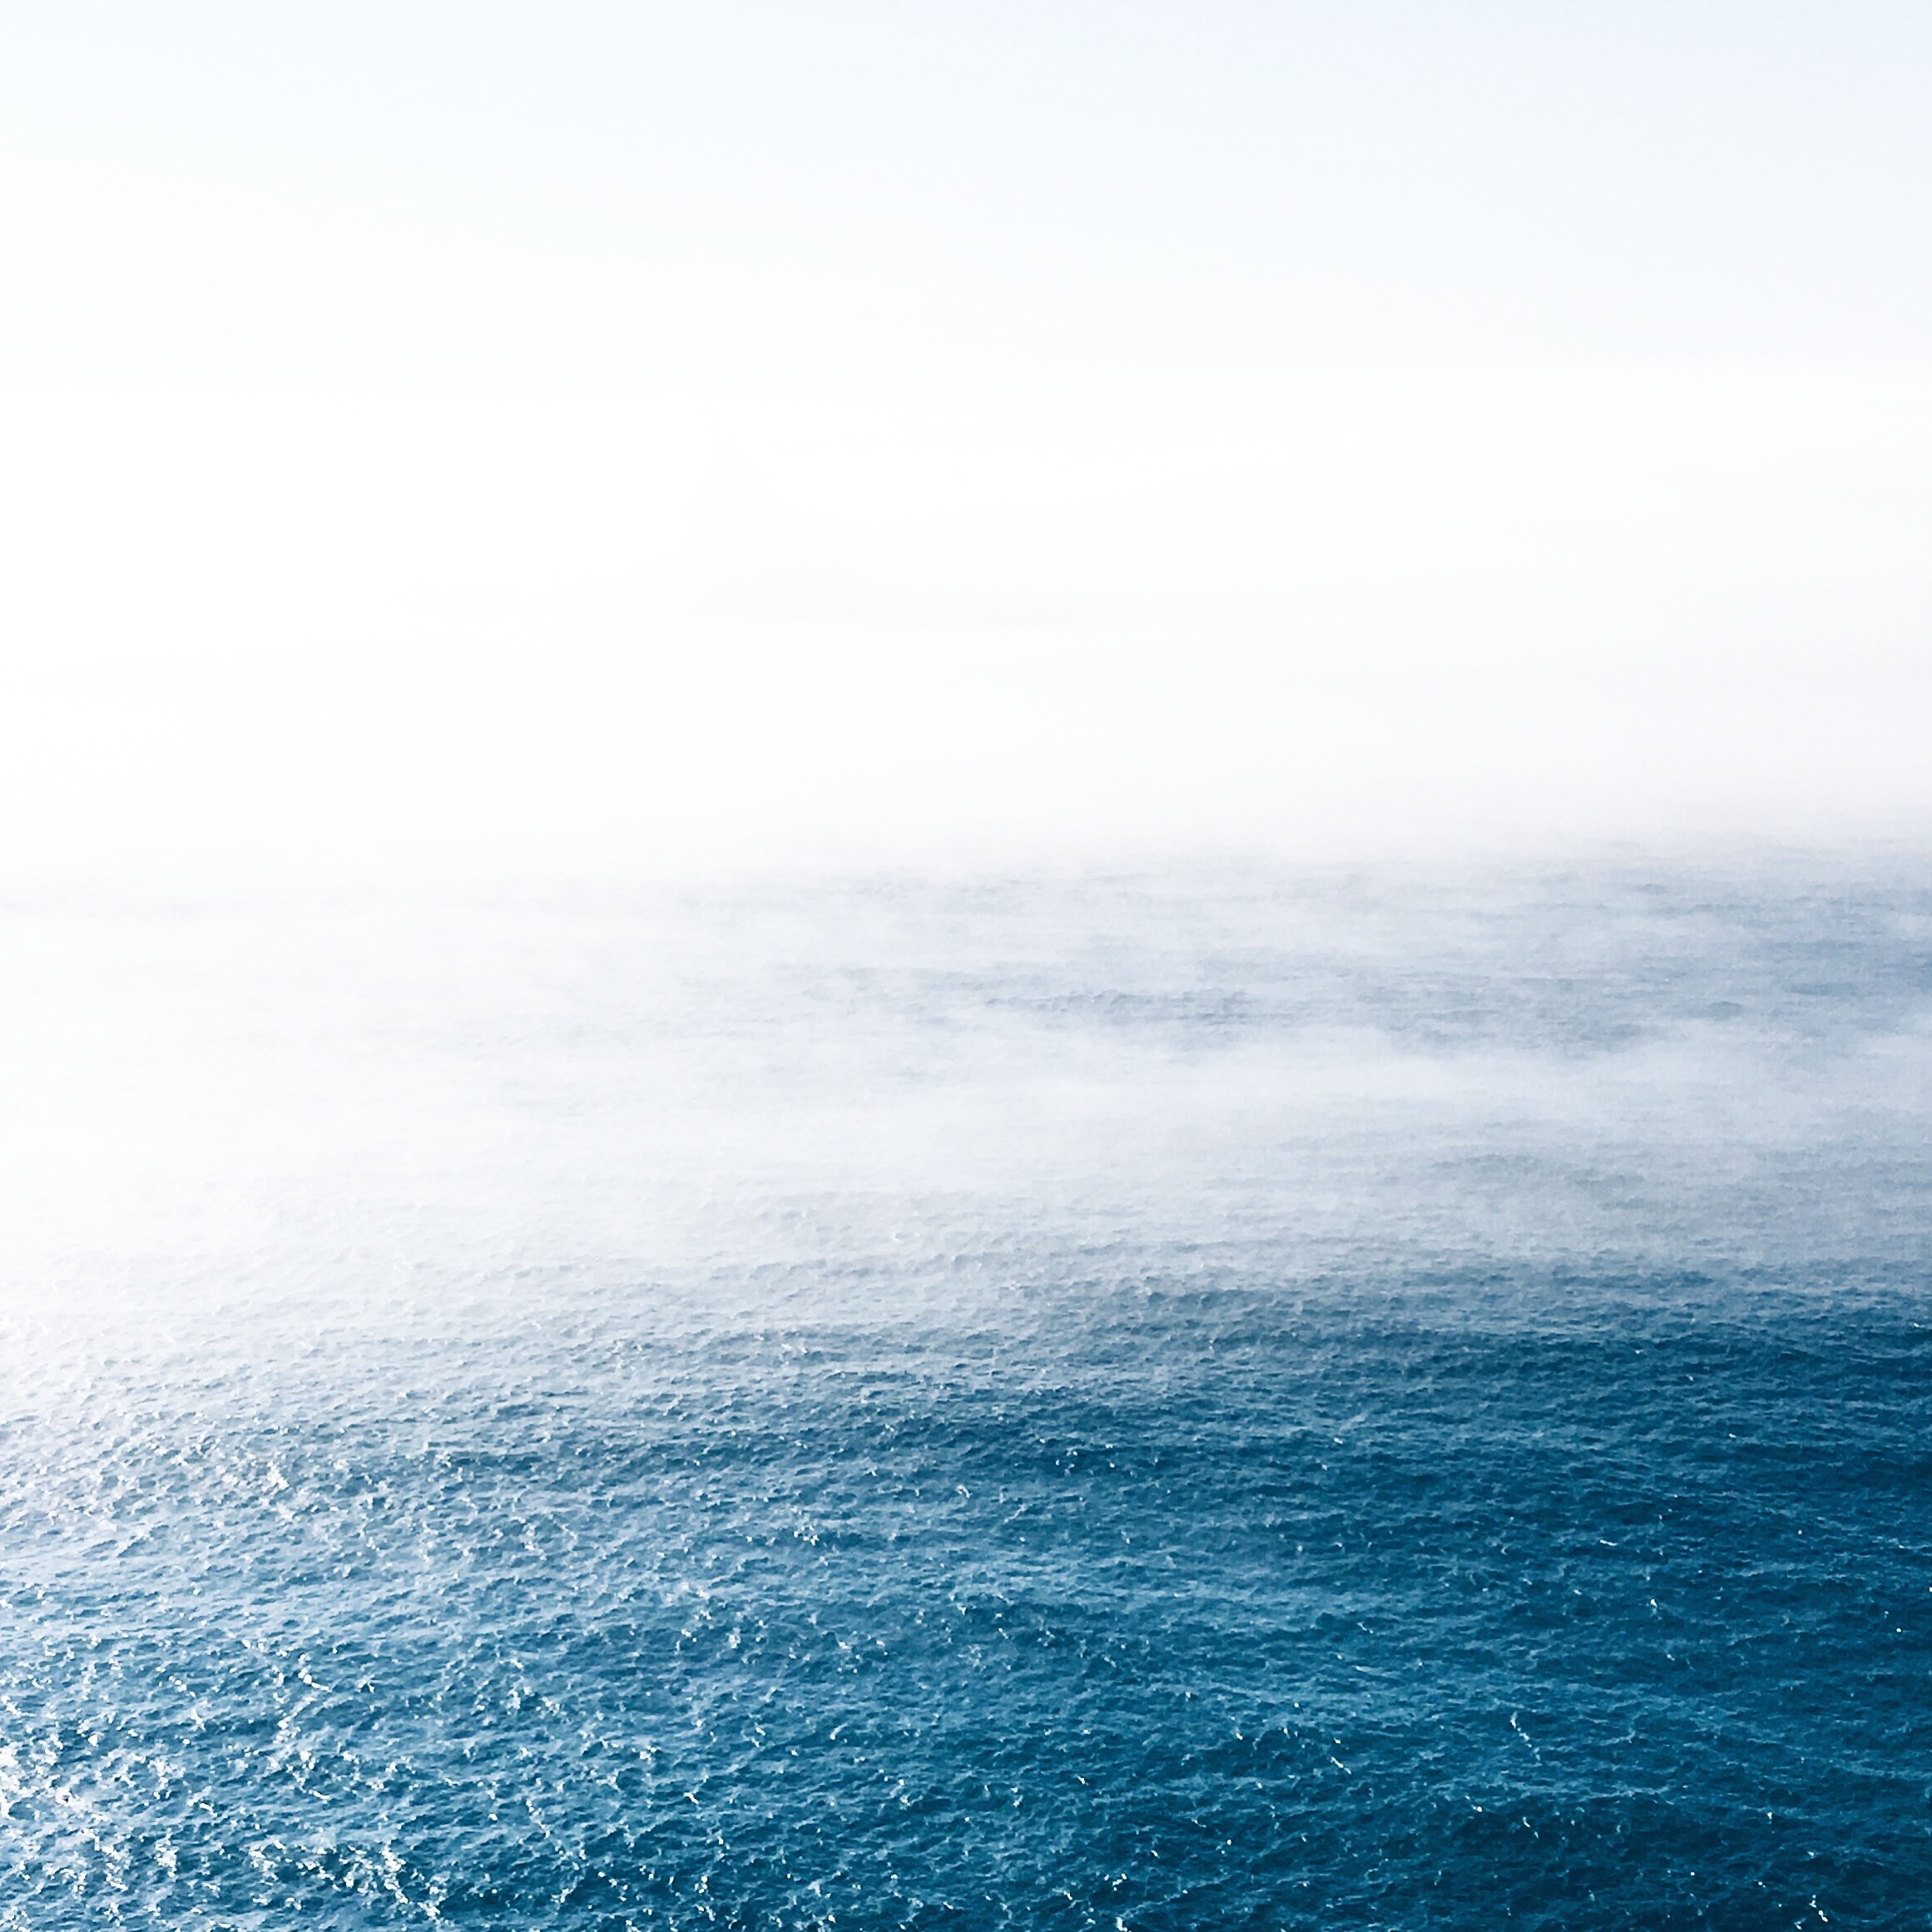
sea, coast, water, ocean, horizon, cloud, sky, fog, sunlight, wave, atmosphere, body of water, atmospheric phenomenon, wind wave